Chalcosoma chiron

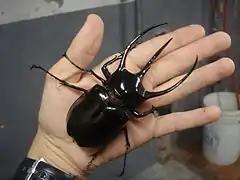
Male

"Chalcosoma chiron" males can reach a length of , while females grow to . Caucasus beetles are the largest of the genus "Chalcosoma" and one of Asia's largest beetles. They have a striking sexual dimorphism. The male has specialised enormous, curved horns on its head and thorax that it can use to fight with other males to gain mating rights with females. A female is significantly smaller. The elytra of the females have a velvety texture, as they are covered by tiny hairs. Caucasus beetles differ from Atlas beetles (for which they are often mistaken) in that they have a small tooth on their lower horns.